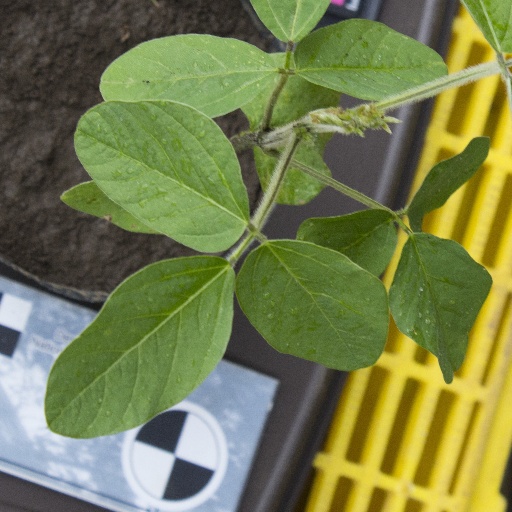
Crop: soybean